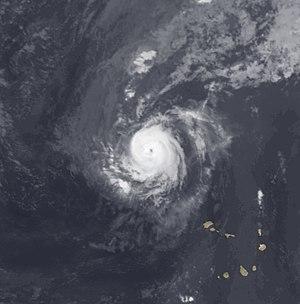
La saison cyclonique 2010 dans l'océan Atlantique nord s'est déroulée du 1ᵉʳ juin 2010 au 30 novembre 2010, selon la définition de l'Organisation météorologique mondiale. Elle liste une vingtaine de cyclones à la suite d'une Niña saisonnière modérée. La saison cyclonique 2010 est, après celles de 1995 et 1887, est la troisième plus longue liste cyclonique, avec 19. L'activité cyclonique 2010 de l'Atlantique nord a surpassé la saison cyclonique de la même année dans le nord-ouest de l'océan Pacifique.